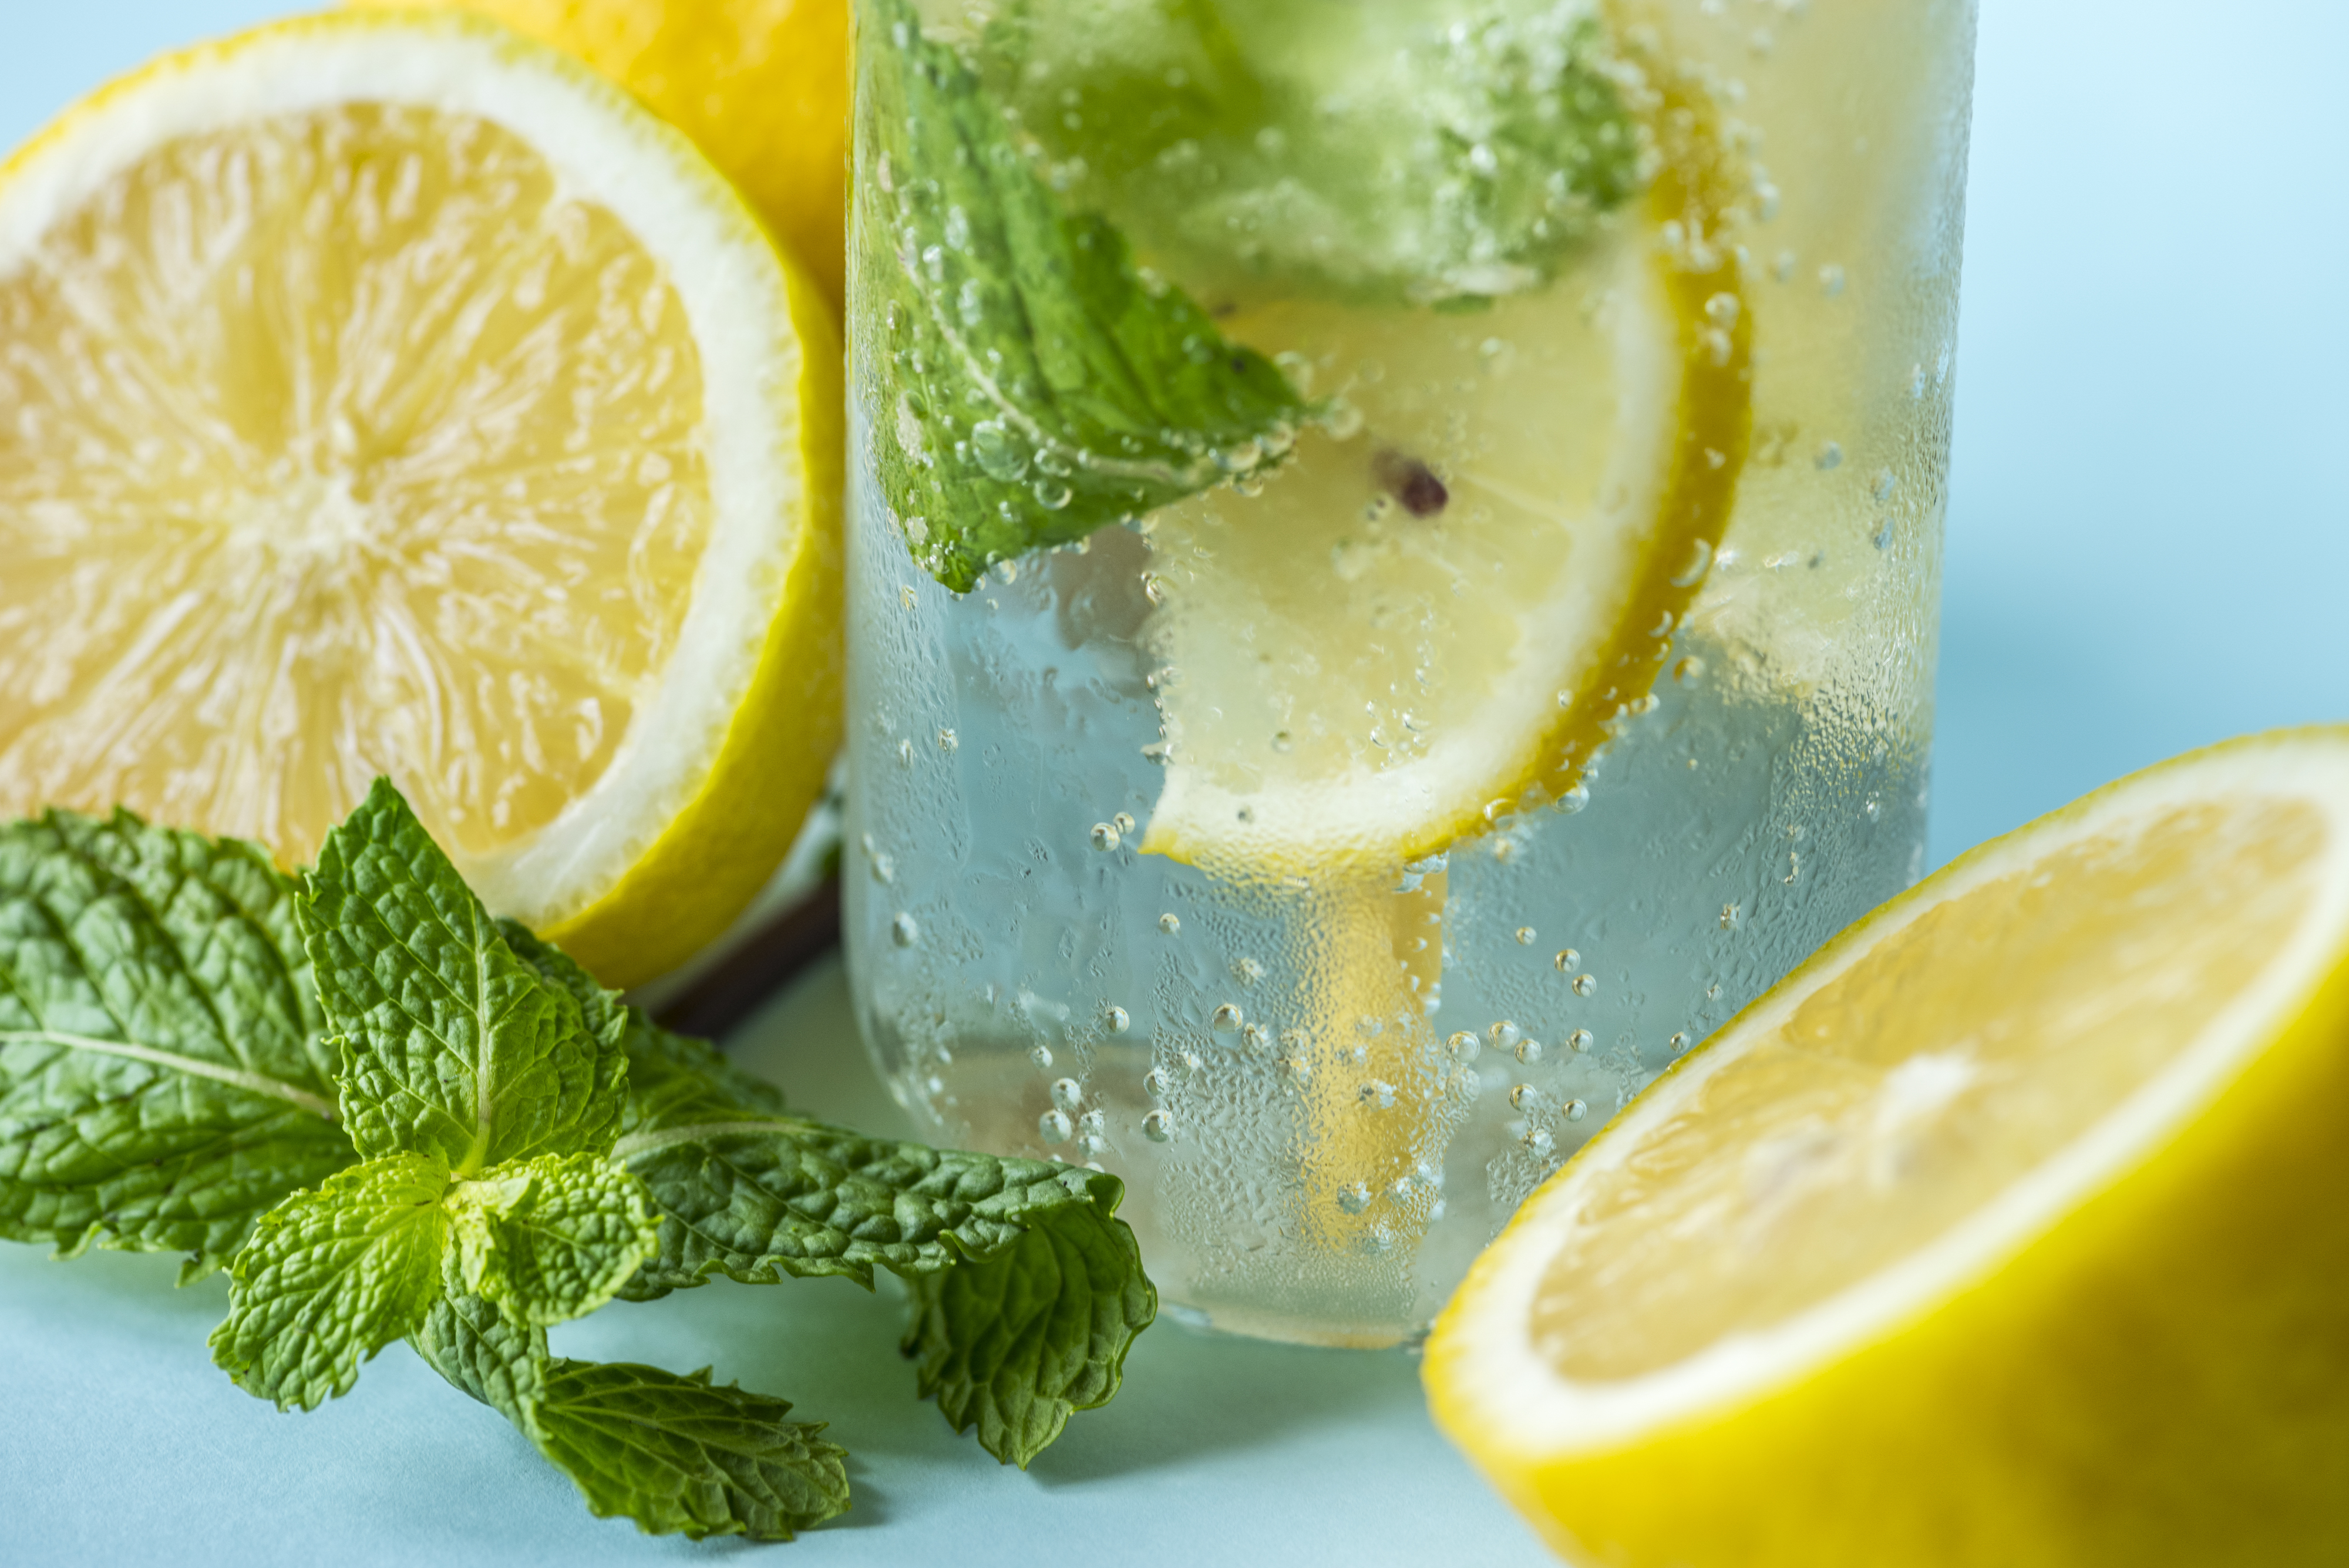
antioxidant, beverage, closeup, cold water, dehydration, detox, detox drink, detox water, drink, drinking, flavored, food photography, fresh, freshness, fruit, fruit flavored water, fruit infused water, healthcare, healthy, herb, homemade, hydrated, infused water, ingredients, juice, lemon, lemon and mint soda, macro, menu, metabolism boosting, mint, natural, nutrients, nutritious, organic, recipe, refreshing, refreshment, rehydration, soda, sparkling, summer, tasty, thirsty, vitamin, water, wellbeing, wellness, lime, lemon lime, key lime, lemonade, food, citrus, limeade, citric acid, soft drink, meyer lemon, fizz, limonana, sweet lemon, ingredient, mojito, lemon juice, Lemonsoda, lemon basil, plant, persian lime, Aguas frescas, ice cube, caipiroska, liqueur, iced tea, spritzer, produce, carbonated soft drinks, peppermint, distilled beverage